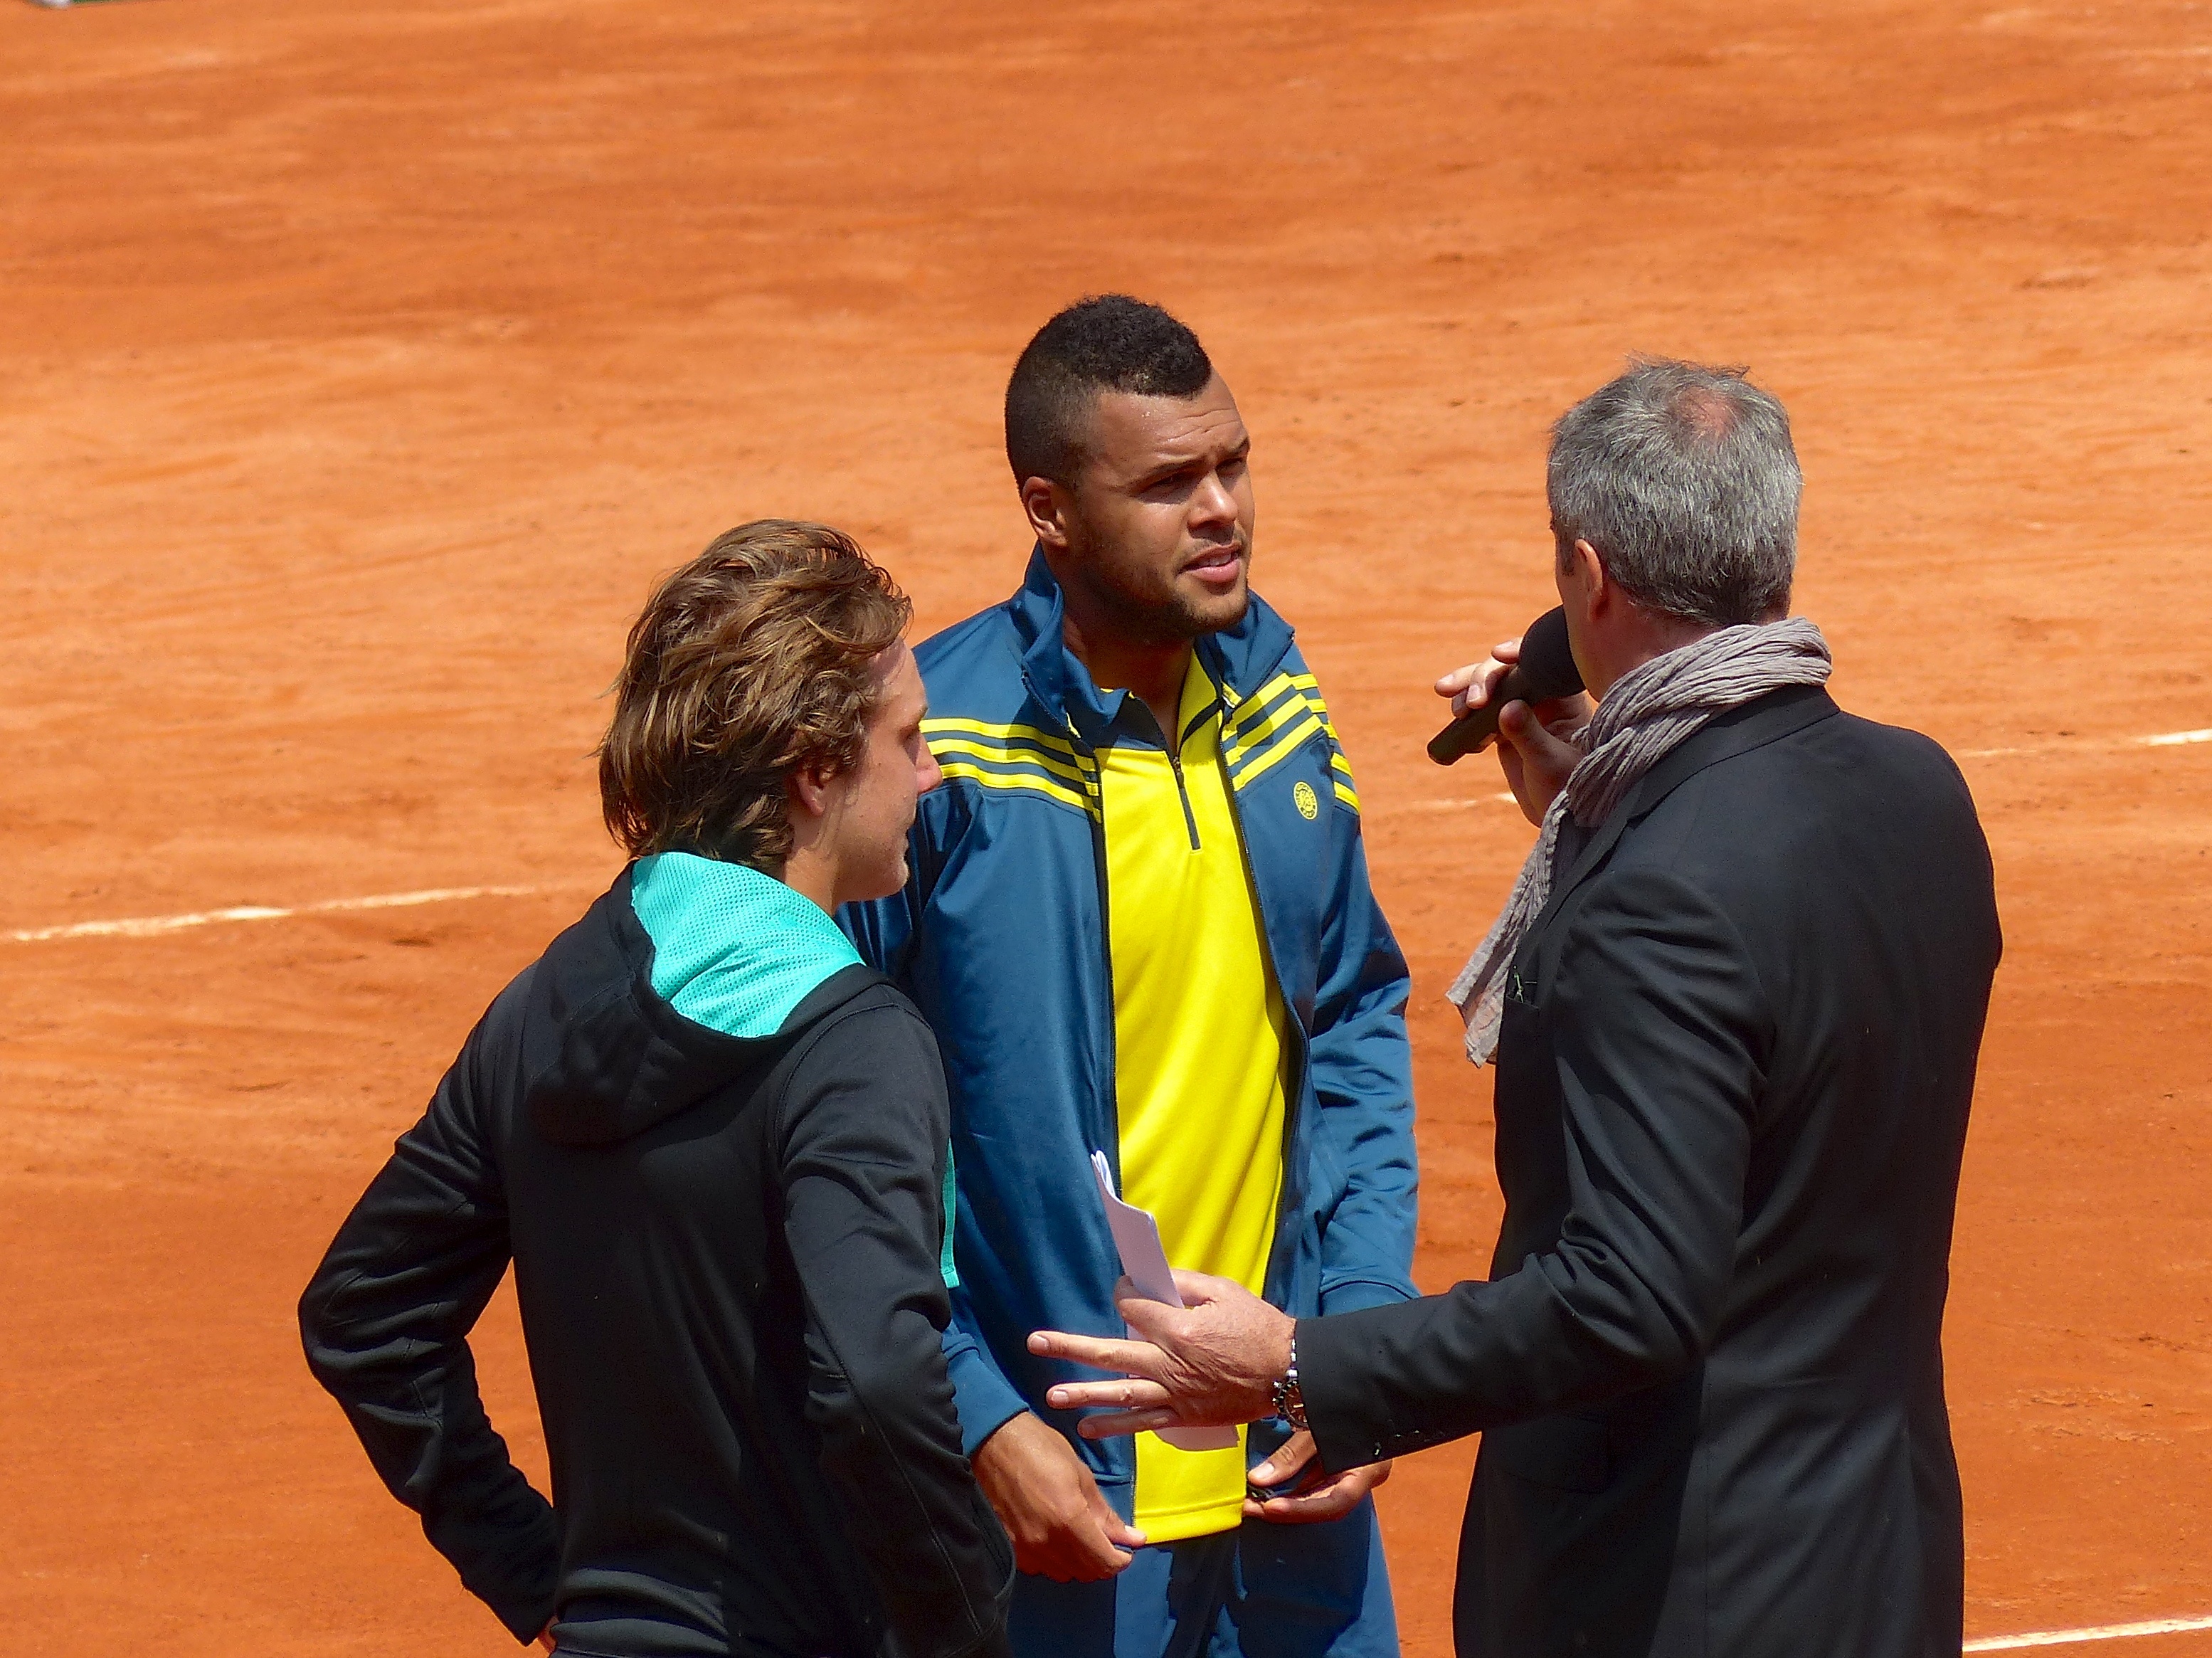
france, 2013, tennis, rolandgarros, sports, athletics, frenchopen, tsonga